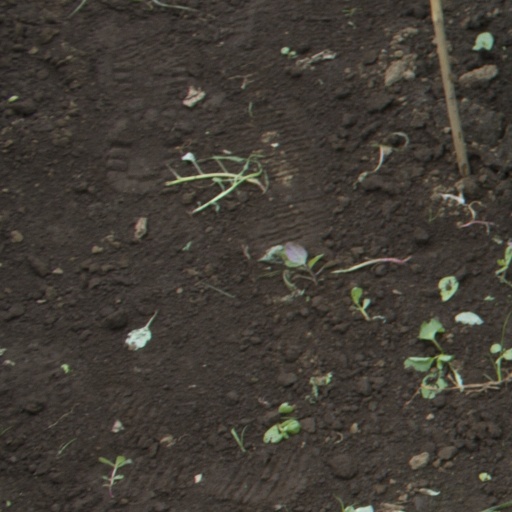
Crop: soybean